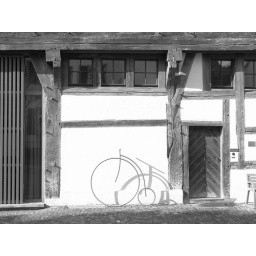
The coolest house I saw in Ravensburg. It has a bike rack in the shape of a bike.